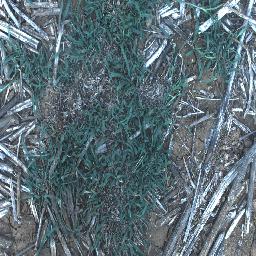
Label: negative